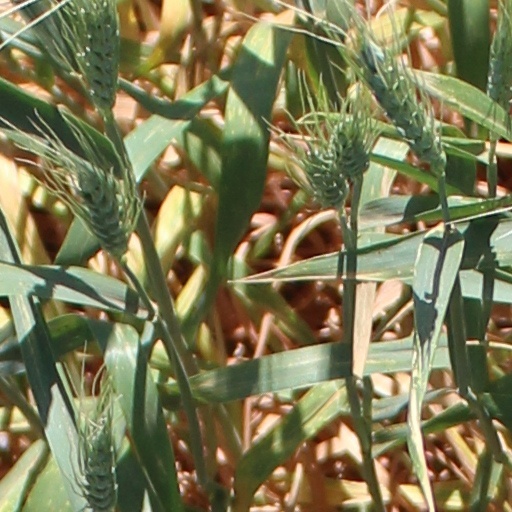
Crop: wheat